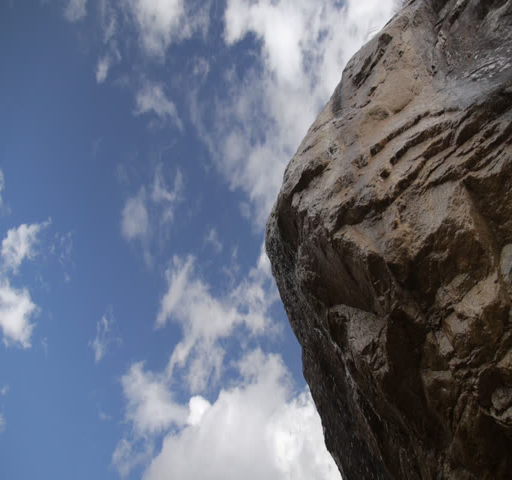
water falling with the mountains in the background